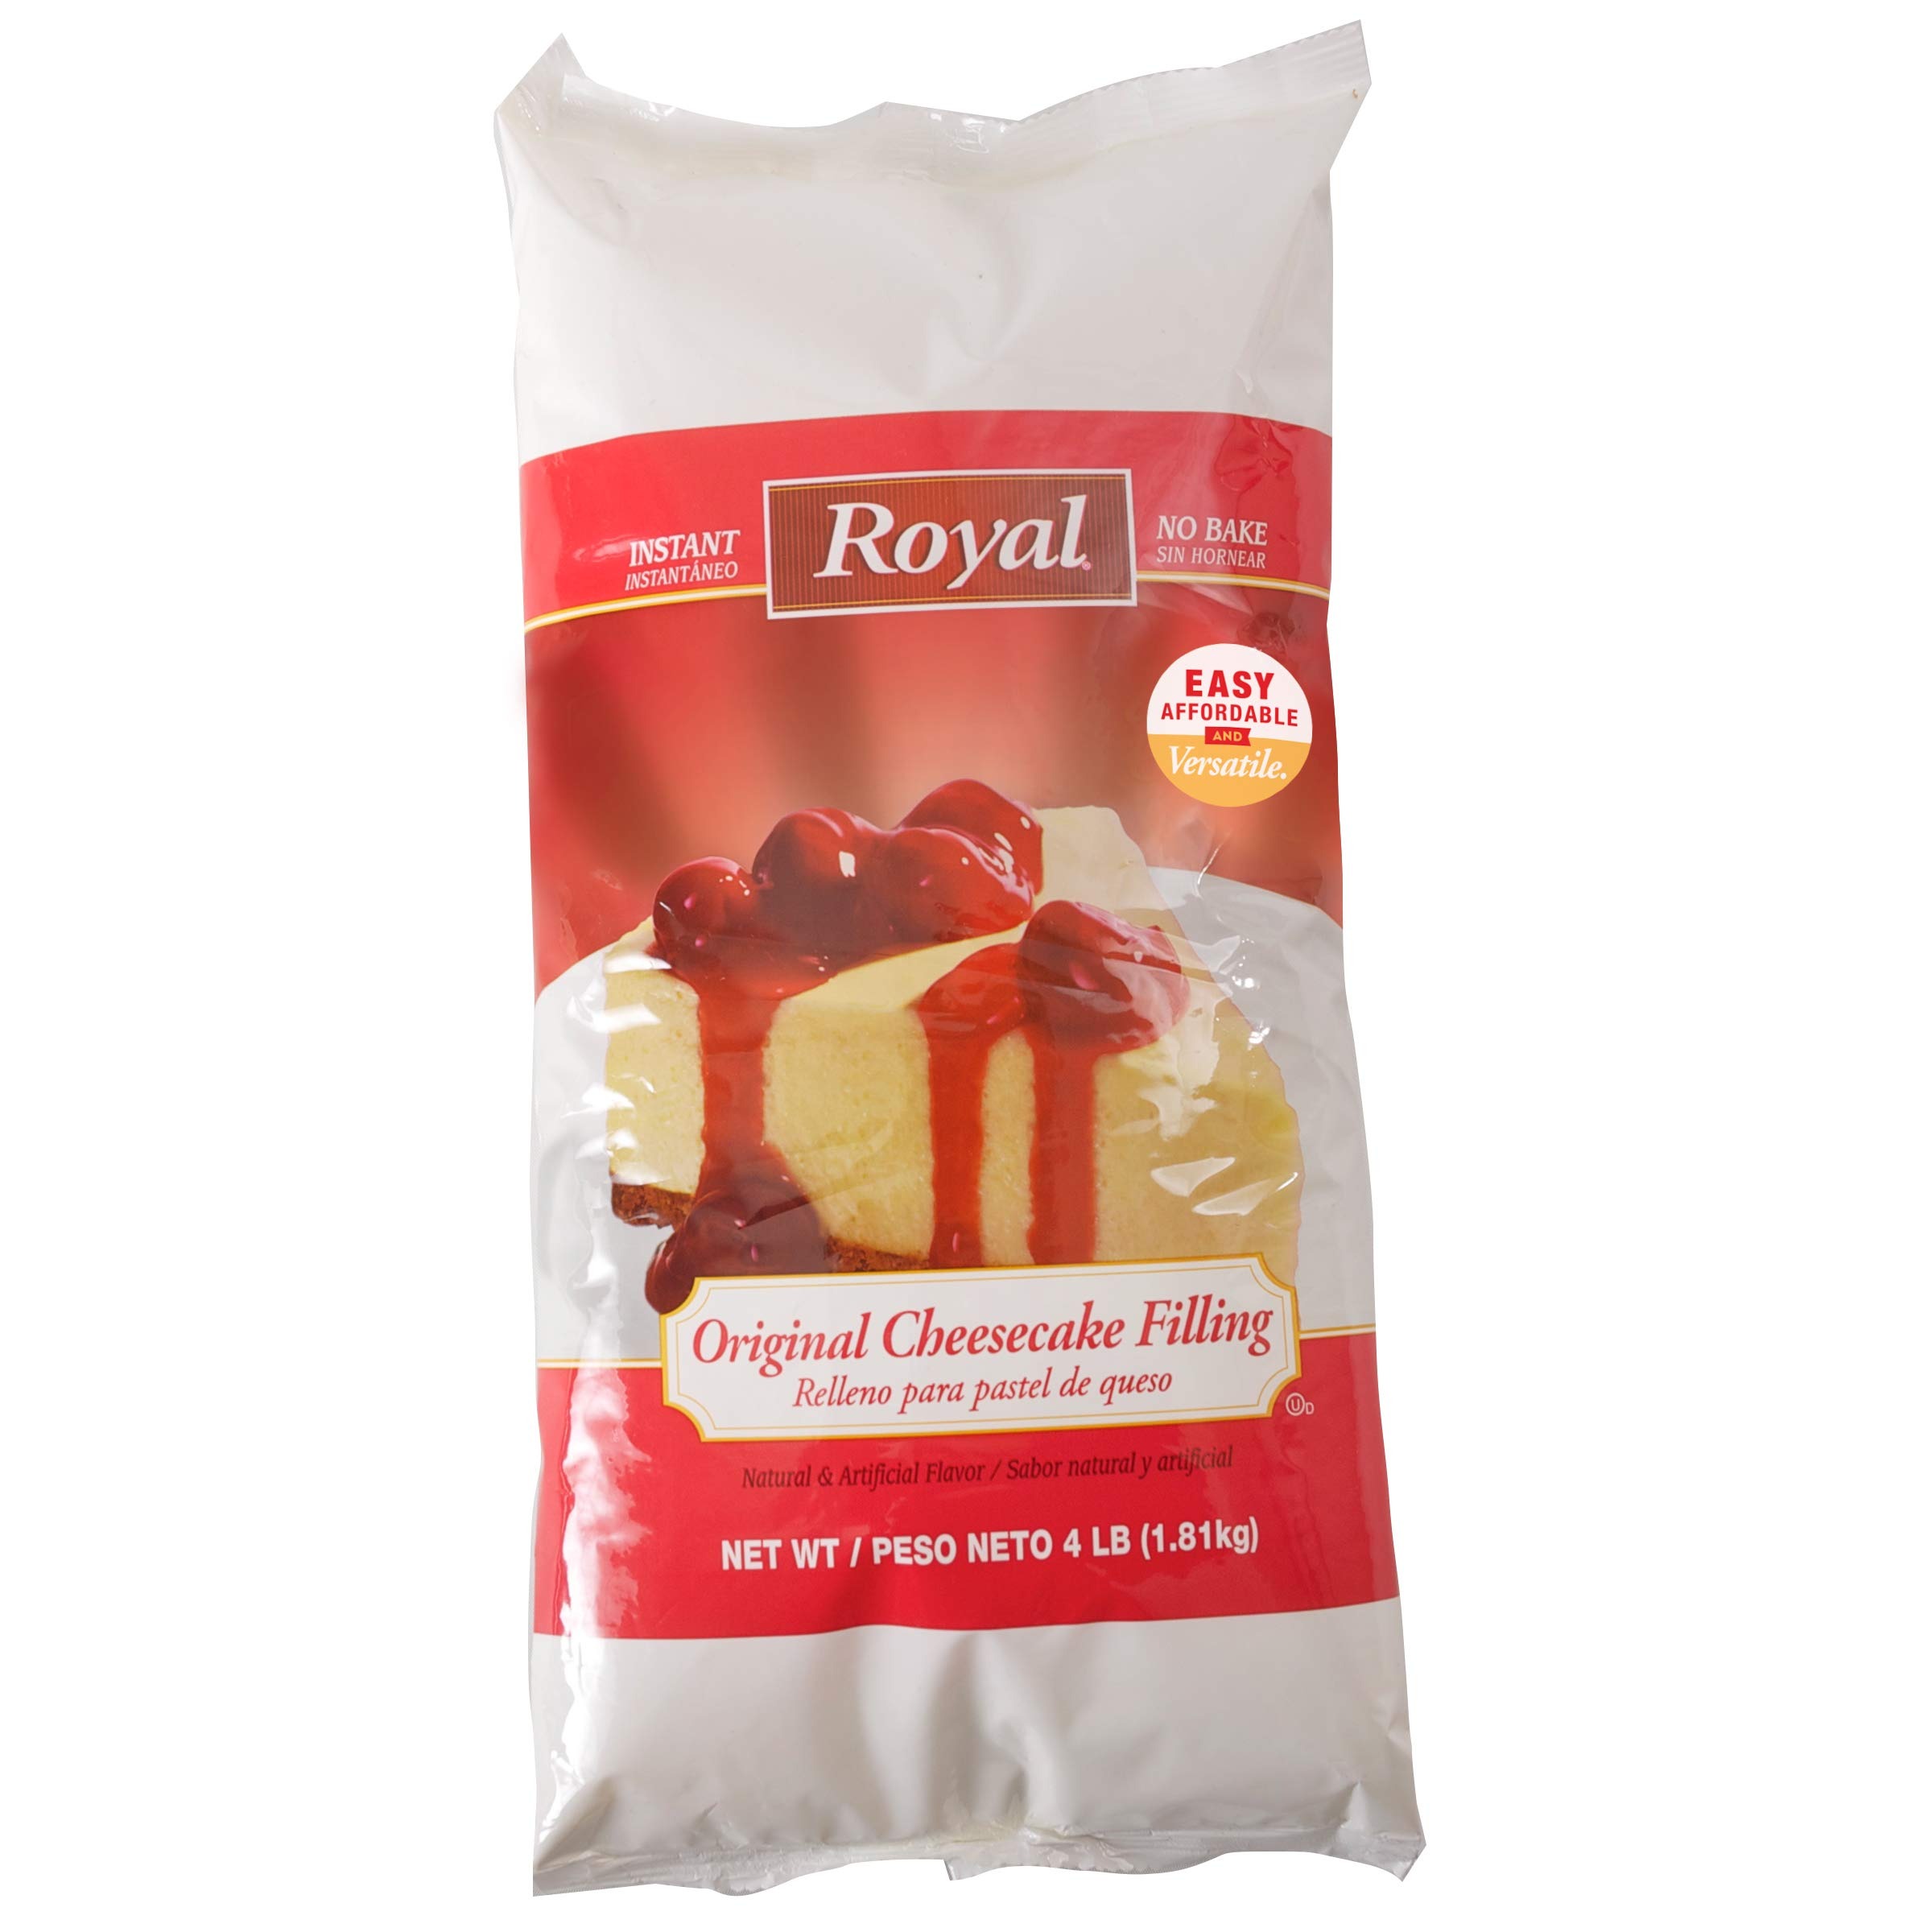
Item Name: Royal Instant No Bake Cheesecake Filling (6 pk (4#))
Value: 1.0
Unit: Count

Price: 150.22